How to Train Your Dragon 2

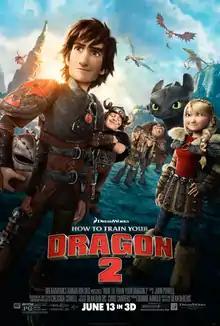
Theatrical release poster

How to Train Your Dragon 2 is a 2014 American animated fantasy film loosely based on the book series by Cressida Cowell. Produced by DreamWorks Animation and written and directed by Dean DeBlois, it is the second installment in the "How to Train Your Dragon" trilogy. Jay Baruchel, Gerard Butler, Craig Ferguson, America Ferrera, Jonah Hill, Christopher Mintz-Plasse, T.J. Miller, and Kristen Wiig reprise their roles from the first film, and are joined by new cast members Cate Blanchett, Djimon Hounsou, and Kit Harington. Set five years after the events of the first film, the film follows 20-year-old Hiccup and his friends as they encounter Valka, Hiccup's long-lost mother, and Drago Bludvist, a madman who wants to conquer the world by use of a dragon army.